Buchanan Field Airport

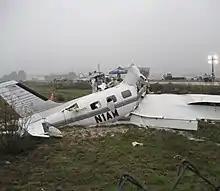
Piper accident at Buchanan Field that killed three adults and a child – December 21, 2006

On October 25, 2016, shortly after departing Buchanan Field, a Beechcraft Bonanza registered as N364RM crashed into a hill near Kirker Pass Road in Concord. The two occupants, both pilots, were killed in the crash. No one on the ground was injured. The investigation was unable to determine the cause of the accident, although issues with a recent avionics upgrade were suspected.